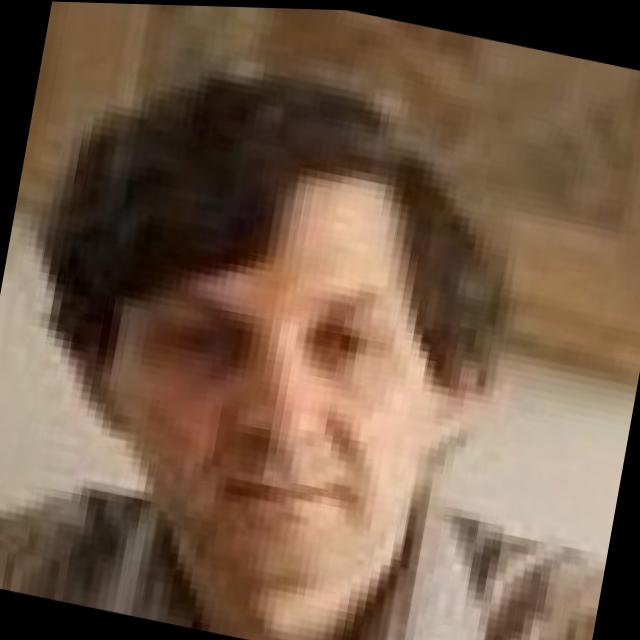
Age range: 45-64